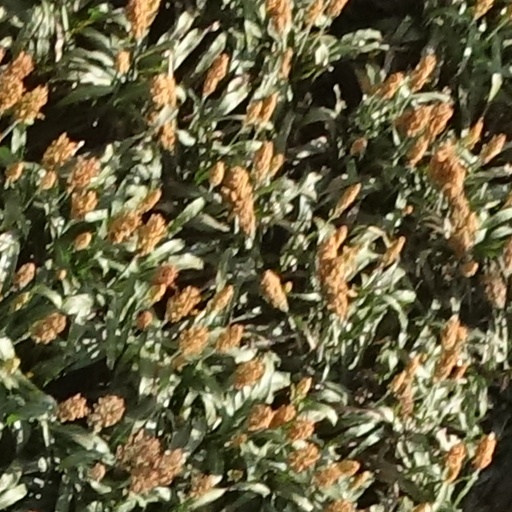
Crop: sorghum